Tuimalealiʻifano Vaʻaletoʻa Sualauvi II

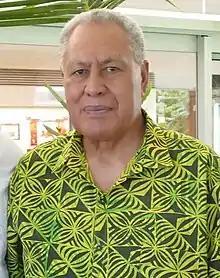
Sualauvi II in 2018

Afioga Tuimalealiʻifano Vaʻaletoʻa Eti Sualauvi II (born 29 April 1947) is a Samoan politician who is the current O le Ao o le Malo (head of state) of Samoa, in office since 2017.